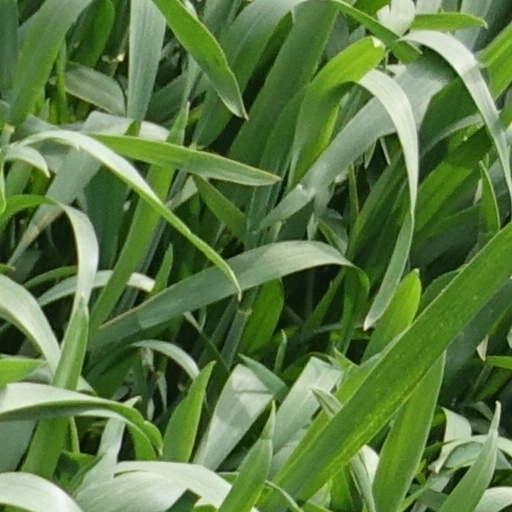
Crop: wheat